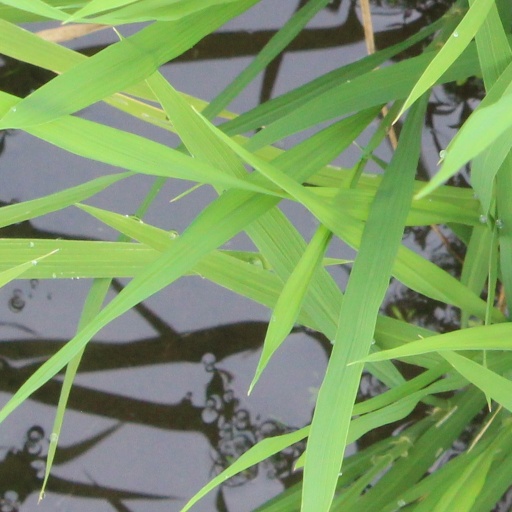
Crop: rice